Kremnica Mint

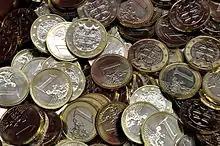
Euro coins

The mint became very outdated by the beginning of the 20th century, and many called for new equipment and for the mint to be moved to Budapest. However, this did not happen until the end of World War I. As the Czecho-Slovak troops invaded Northern Hungary (current day Slovakia), the Károlyi government ordered to move the equipment and noble metal stock to Budapest. The Hungarian Government started to mint the first coins with the faulty machines and worn-out dies in Csepel. Even coins minted in 1922 bore the KB mint mark.